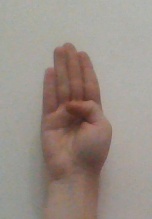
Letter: kaaf